2020–21 EFL Cup

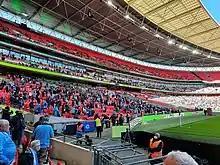
A reduced, socially distanced crowd capped at 8,000 was in attendance for the final.

The final was played on 25 April 2021 at Wembley Stadium, having been rescheduled from 28 February 2021.